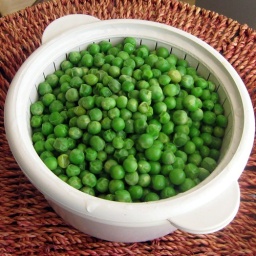
Fresh peas steamed in a microwave oven